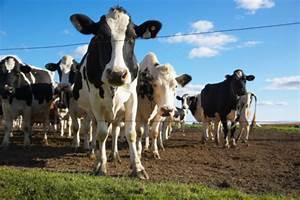
cow